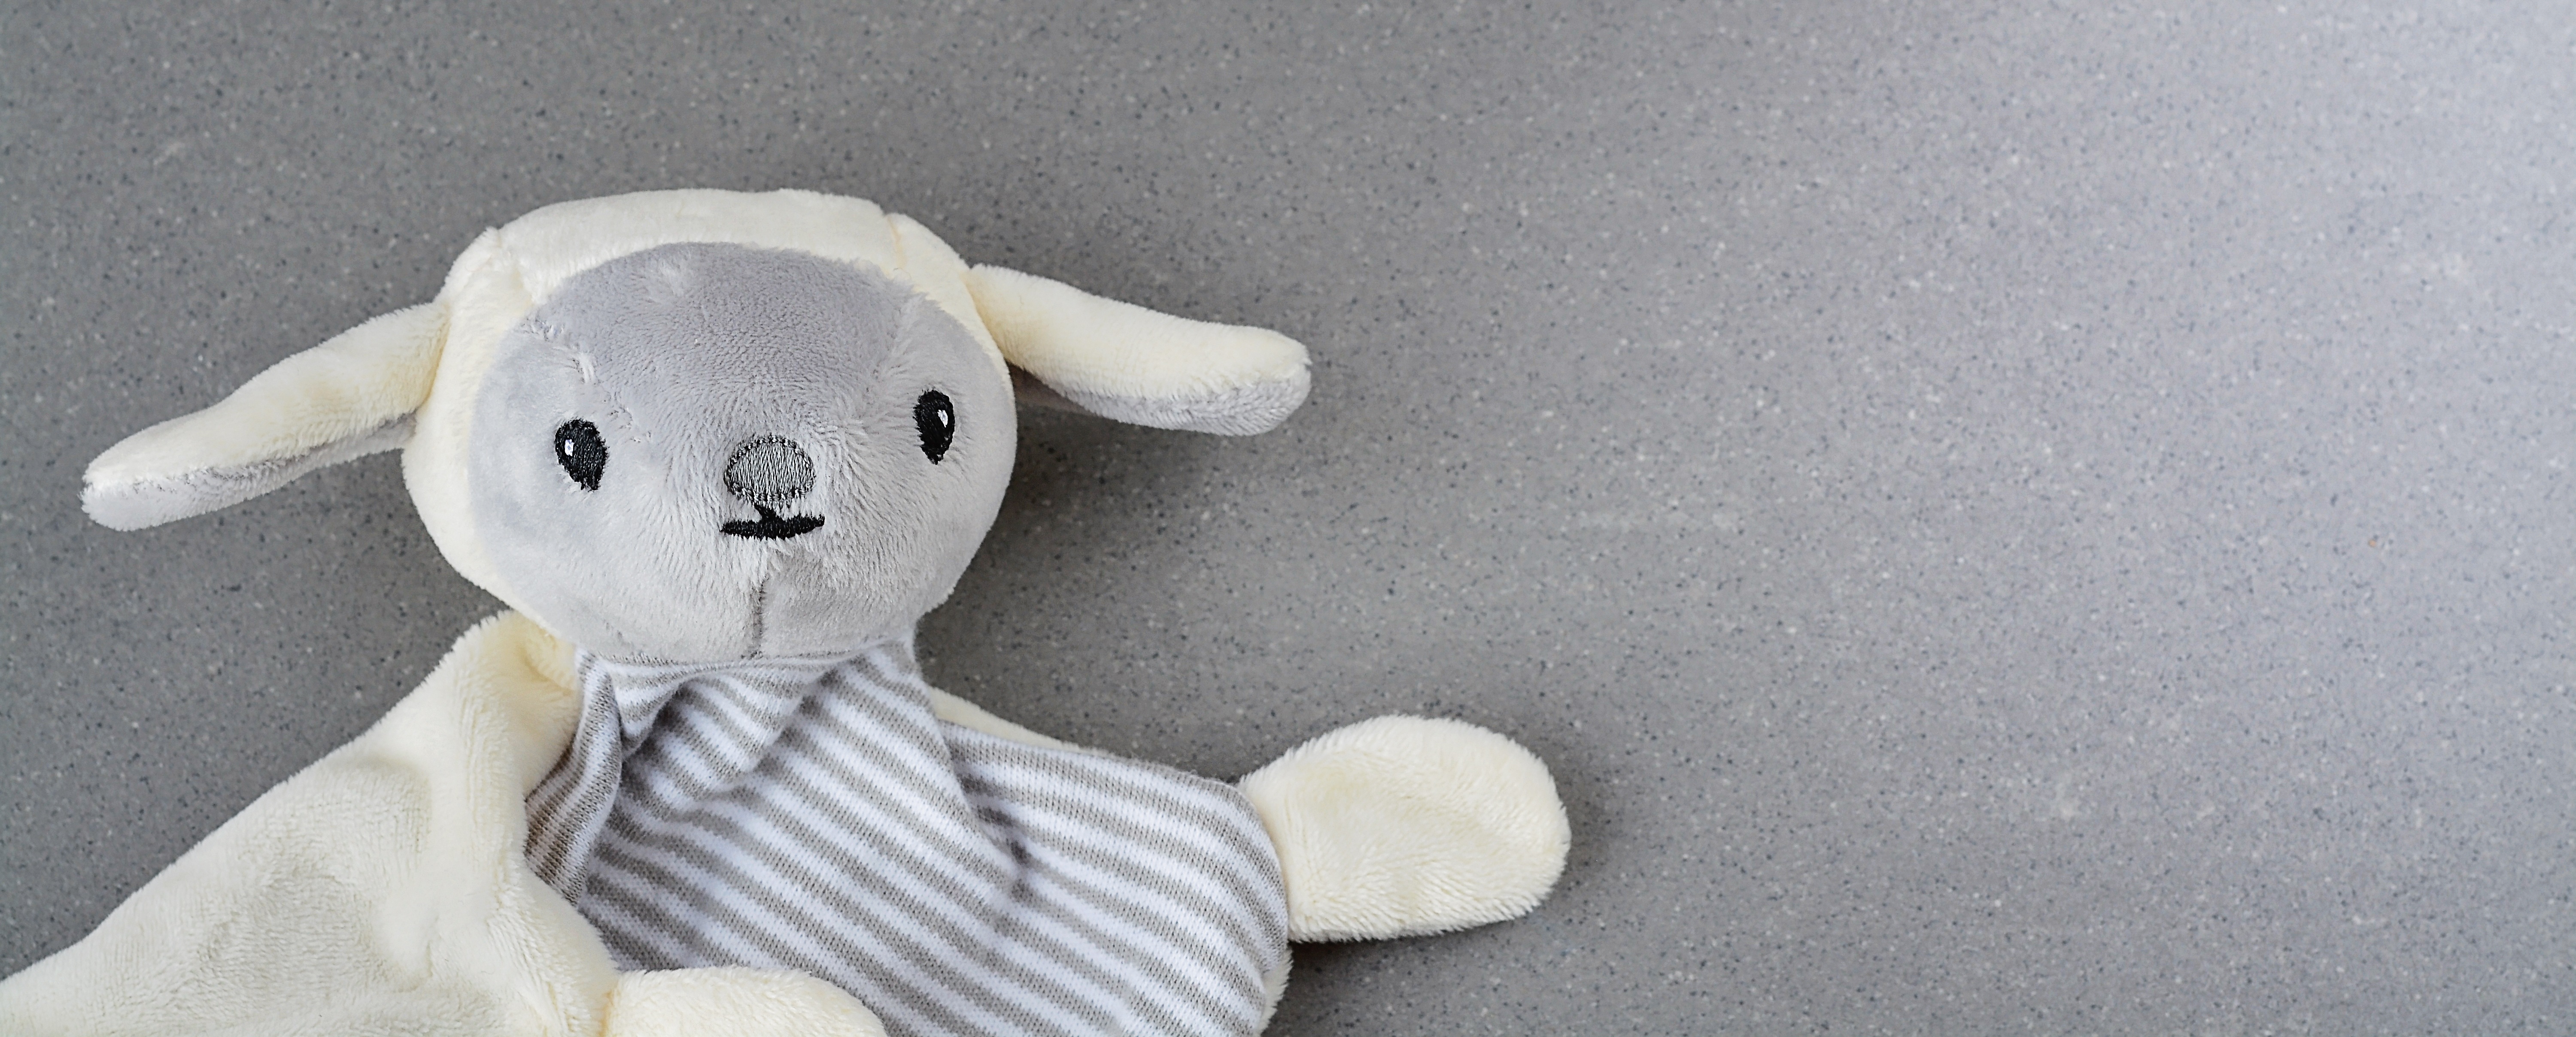
white, close, toy, material, fabric, negative space, textile, grey, toys, plush, doudou, text freedom, stuffed toy, security blanket